Rok Rozman

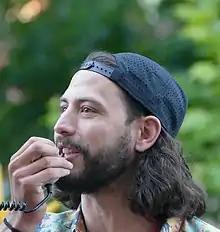
Image of Rok Rozman

Rok Rozman (born 2 January 1988 in Kranj) is a Slovenian rower who represented Slovenia at the 2008 Summer Olympics, Men's coxless four. His team took fourth place.